George Street, Sydney

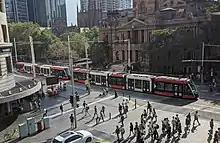
Pedestrianised section of George Street outside Sydney Town Hall in January 2020

Until 1810 George Street was generally referred to as High Street in the English custom, although the northern part of the thoroughfare was also sometimes referred to as "Sergeant Major's Row" and, earlier, as "Spring Row" (since water carriers had originally established the route as a link between the Tank Stream, the Military encampment and the hospital). The Street was formally named for King George III by Governor Lachlan Macquarie in 1810.